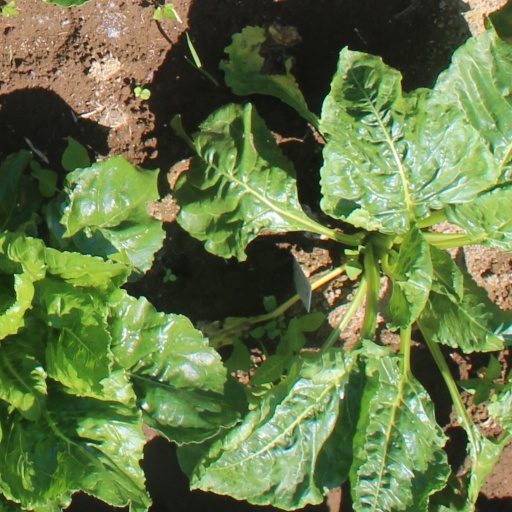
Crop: sugar beet